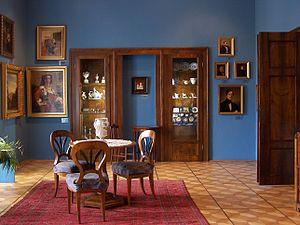
Le ""salon bleu"" et une galerie d'art dans le musée du château Bielsko, à Bielsko-Biała en Pologne. Polski: ""Niebieski salonik"" z galerią sztuki w muzeum na Zamku książąt Sułkowskich w Bielsku-Białej."